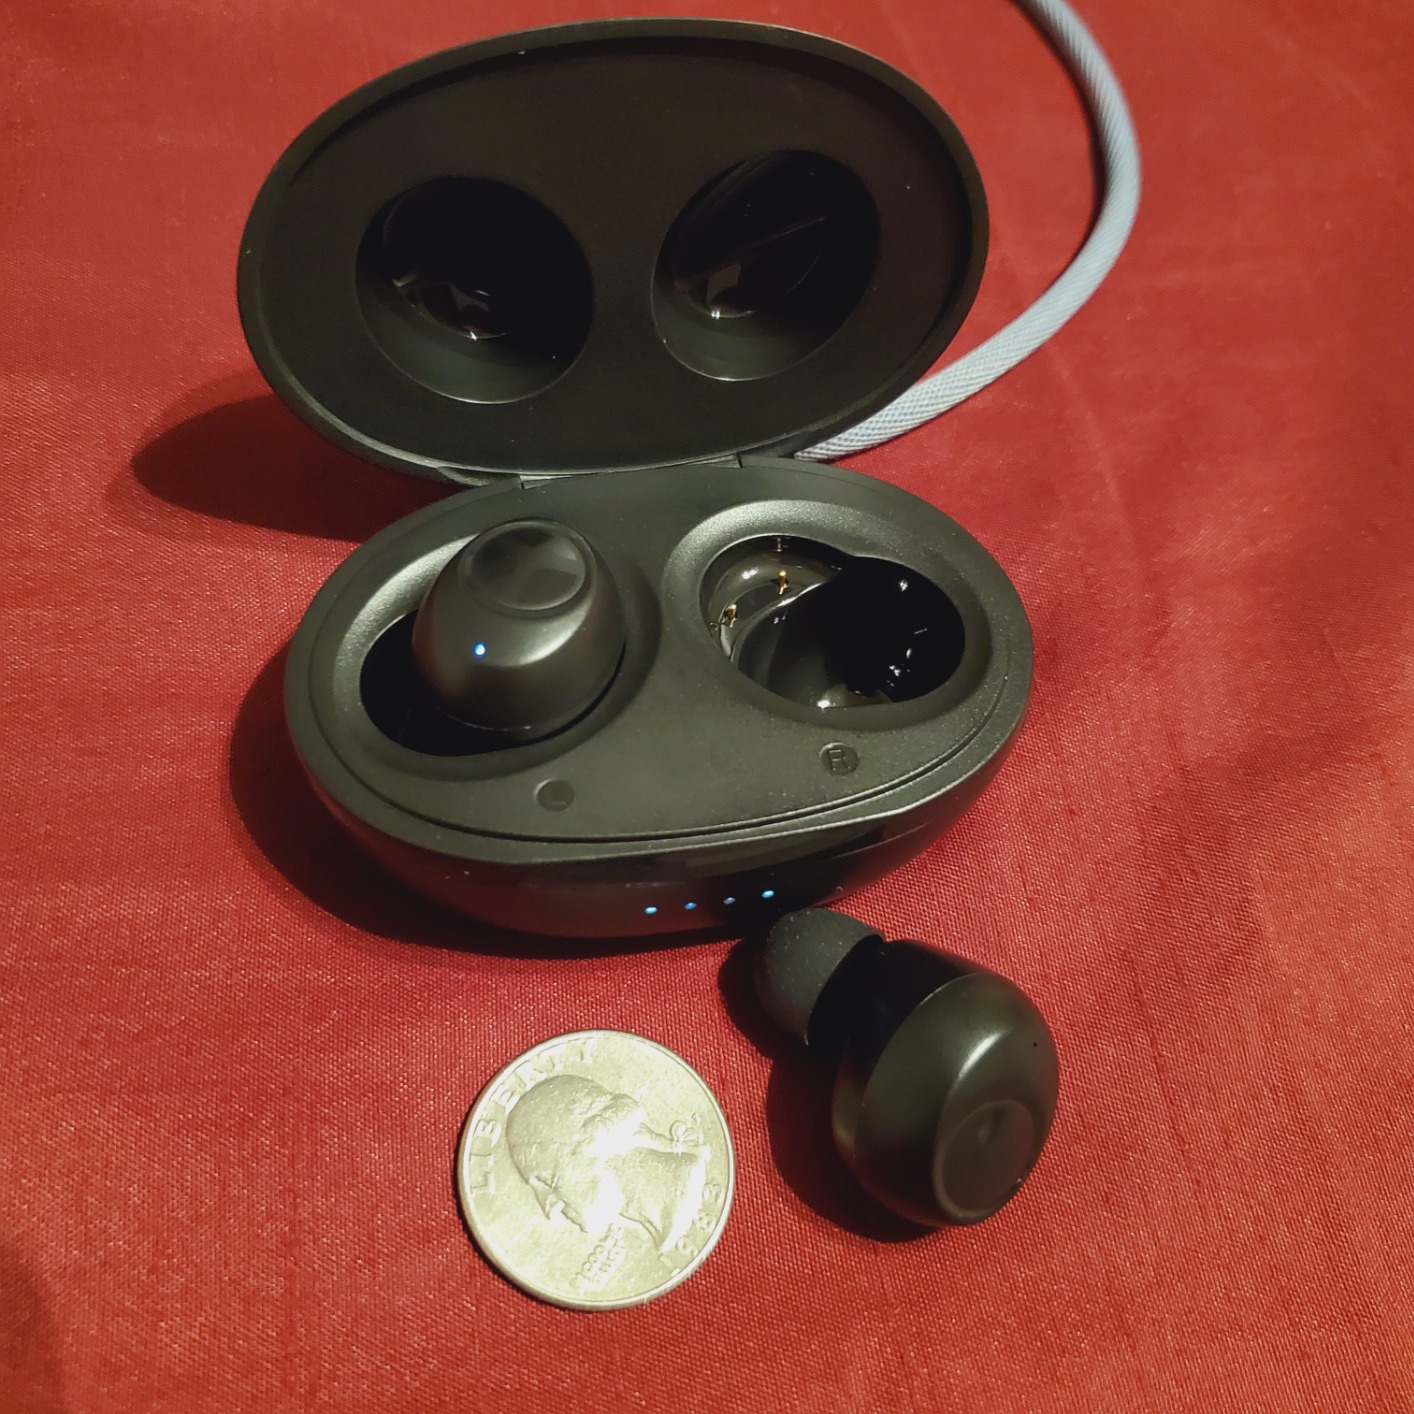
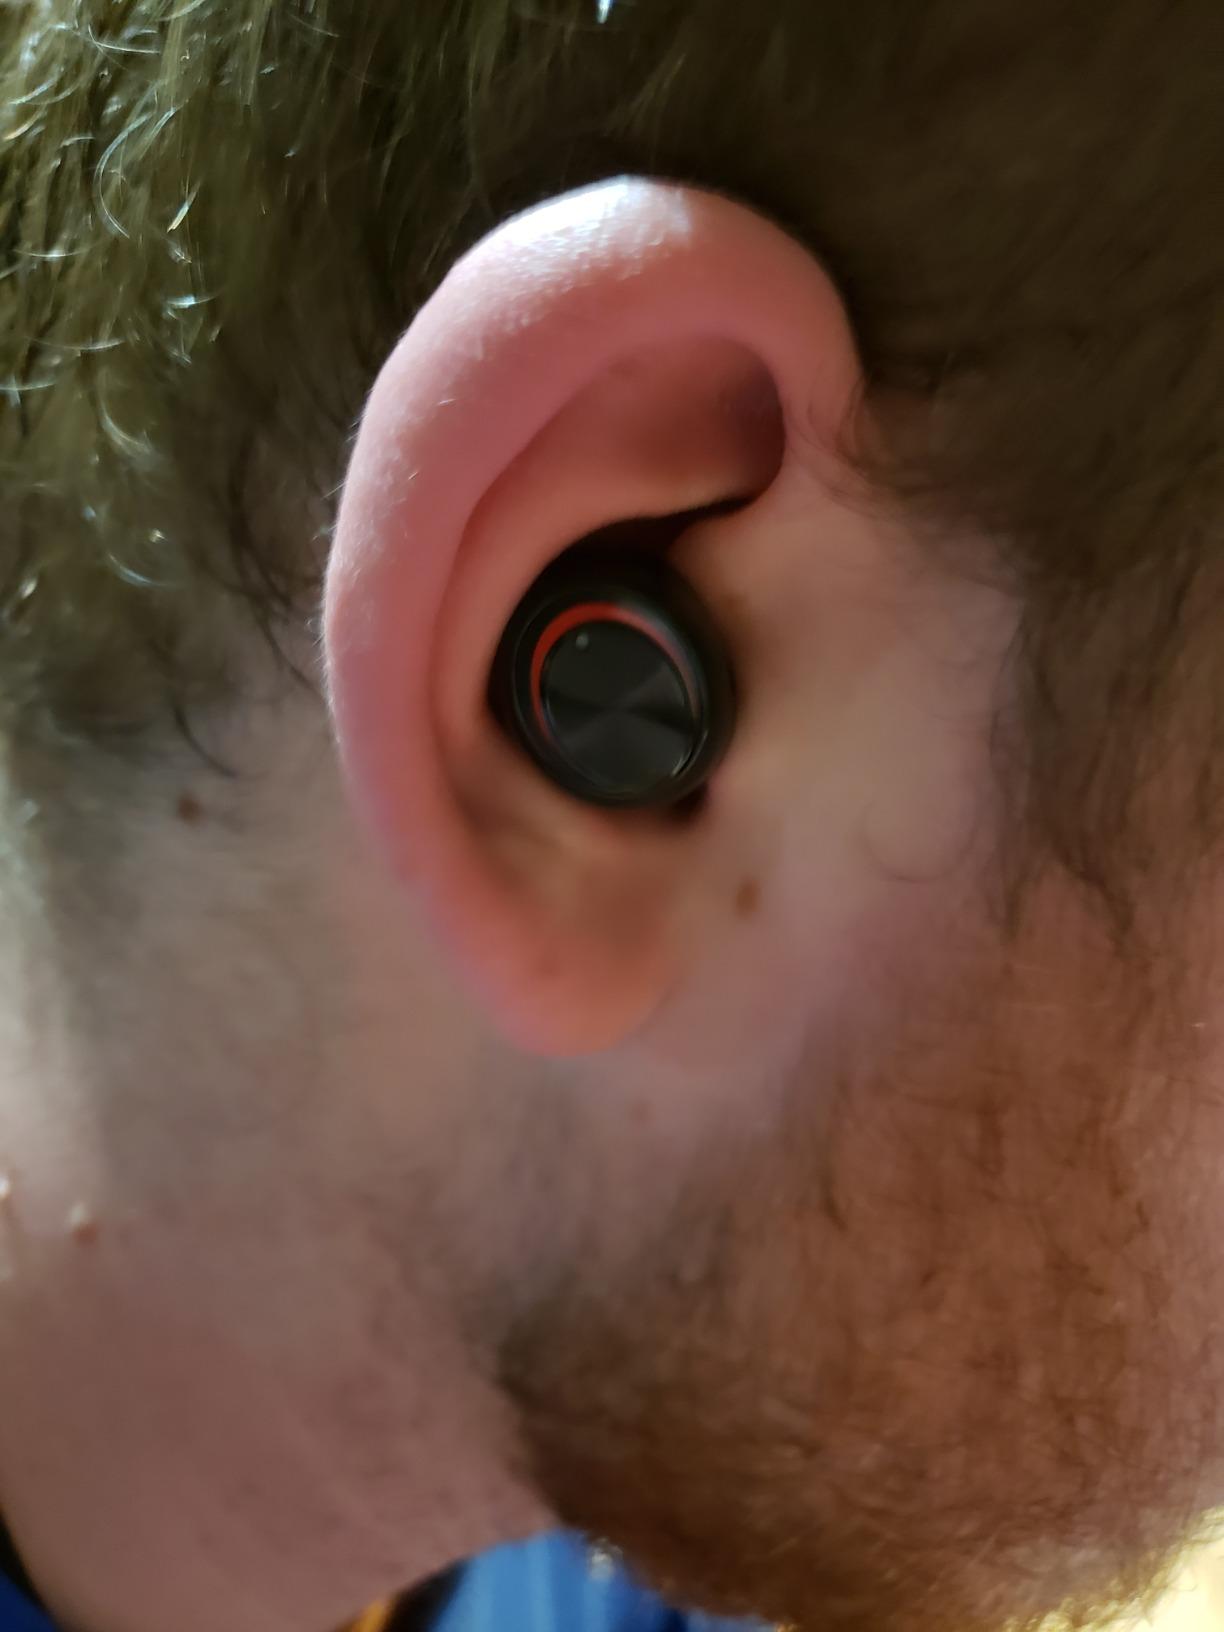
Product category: earbuds
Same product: no